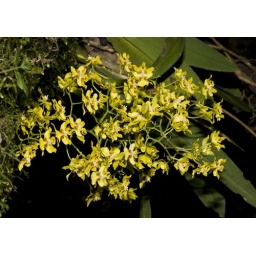
Yellow orchids in the cloud forest (possibly Oncidium)